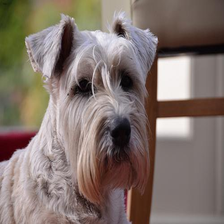
Species: dog
Breed: wheaten terrier